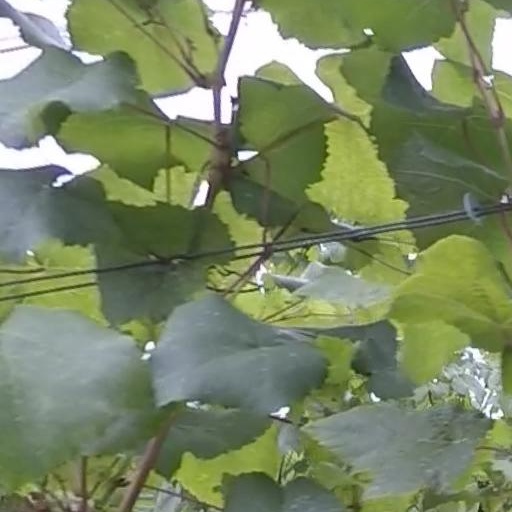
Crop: grape